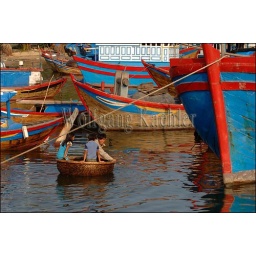
Vietnam, near nha trang, port dayot with colorful fishing boats, people in woven basket used as boat